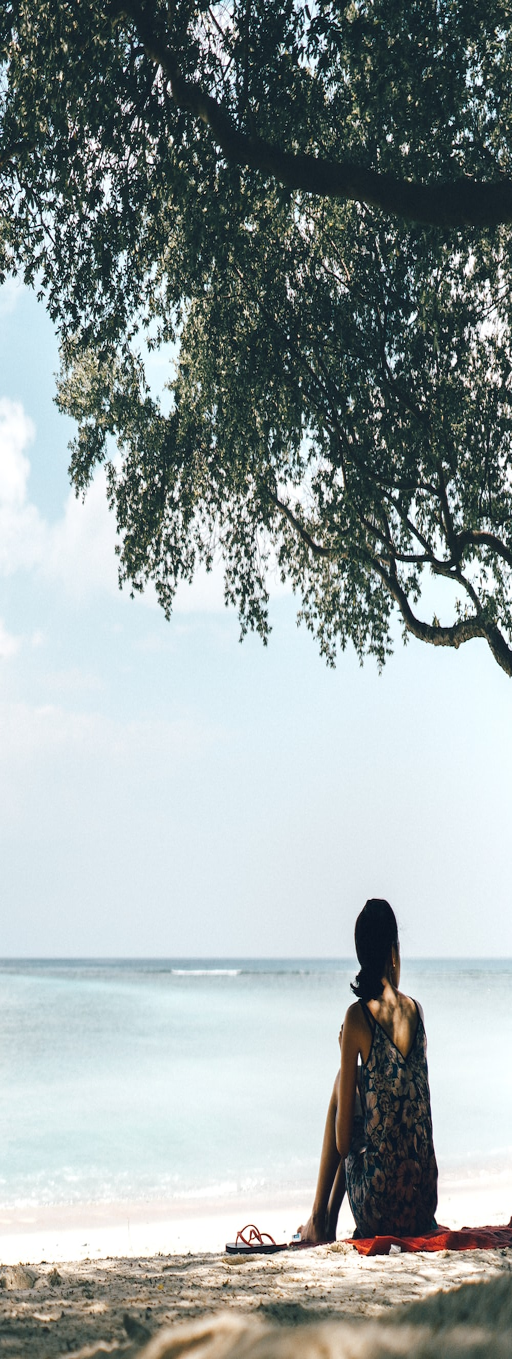
woman sitting on a sand beach under the tree